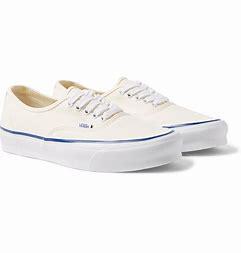
Brand: Vans
Model: UA OG Authentic LX